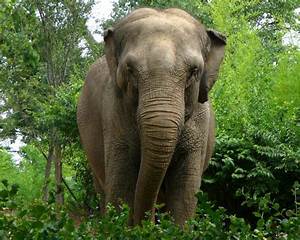
Label: elephant